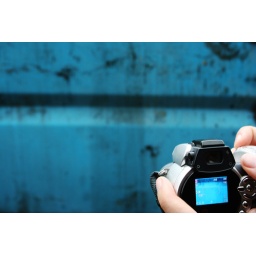
Birthday girl in blue